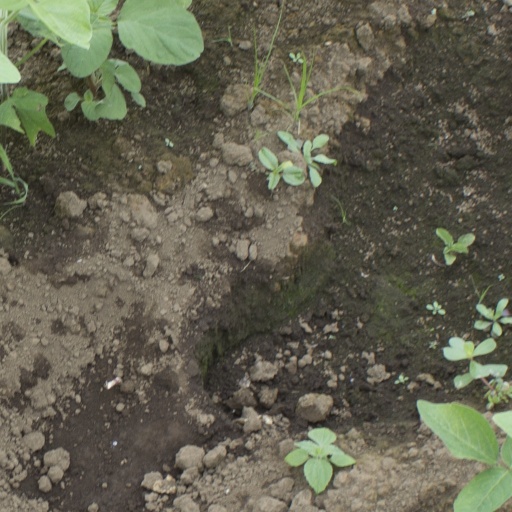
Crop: soybean